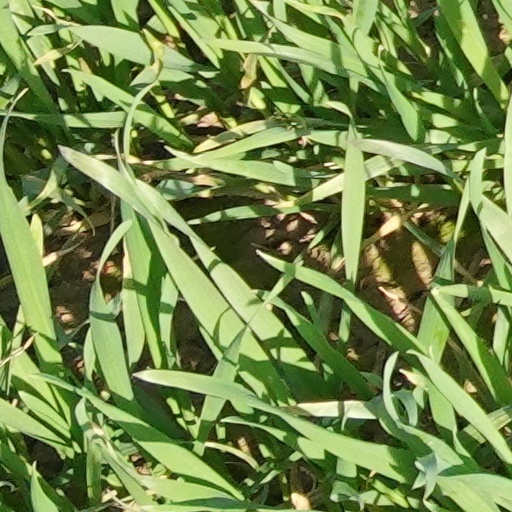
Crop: wheat